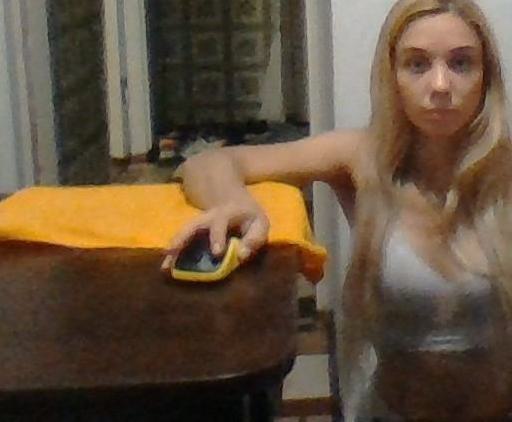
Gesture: no_gesture